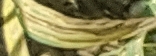
Label: Wheat___Yellow_Rust